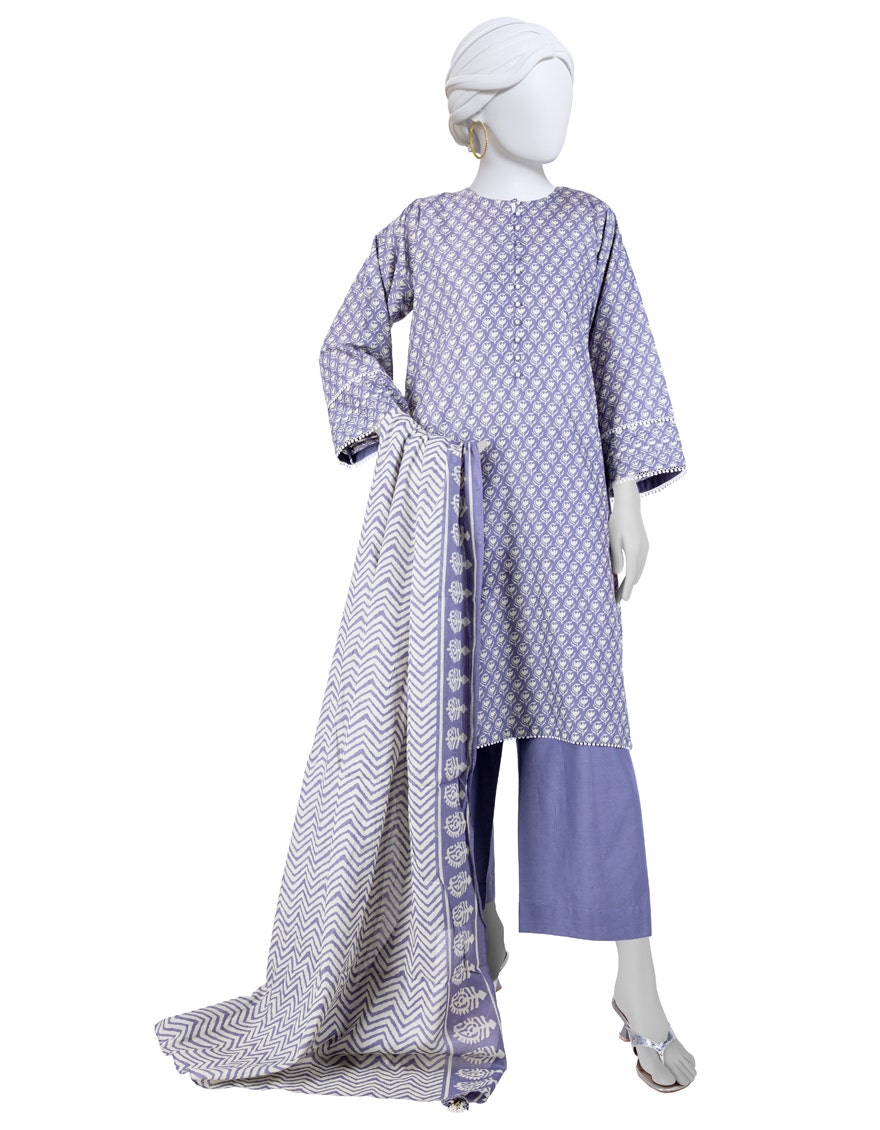
blue multi embroidered cotton tunic